Md. Hafizur Rahman

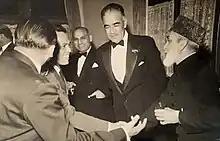
Hafizur Rahman (right) at a banquet with Haji Iftikhar Ahmed (center), Chairman of WPIDC

On 6 November 1961, Hafizur Rahman welcomed the U.S. Investment Development Mission led by David E. Westly from the U.S. Department of Commerce to discuss the prospects of developing trade in manufacturing goods for the United States Markets.